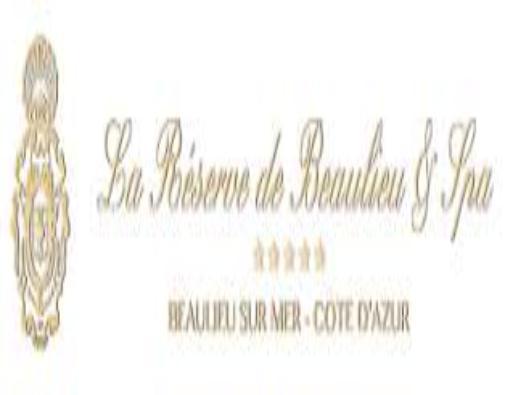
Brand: Beaulieu
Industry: Food